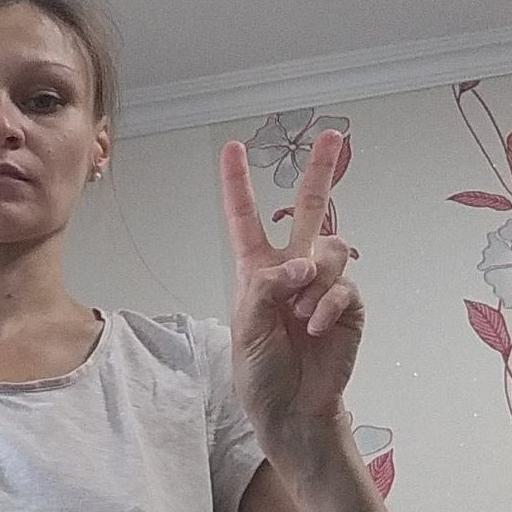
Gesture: peace